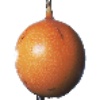
Label: granadilla